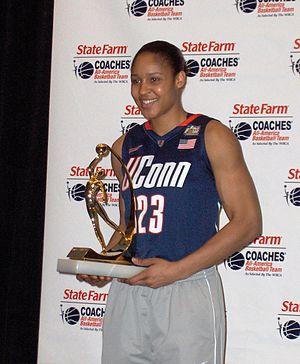
Maya Moore est une joueuse américaine de basket-ball, évoluant au poste d’ailière, née le 11 juin 1989 à Jefferson City, double championne NCAA 2009 et 2010 avec les Huskies du Connecticut et championne du monde 2010 et 2014 avec l'équipe nationale américaine.
Le Wade Trophy ou Trophée Wade est une récompense décernée annuellement à la meilleure basketteuse universitaire de Division I National Collegiate Athletic Association. Il est nommé d'après l'entraîneuse triple championne de Delta State University Lily Margaret Wade. Il est remis depuis 1978. Il est sponsorisé par State Farm Insurance et est décerné par la convention de la Women's Basketball Coaches Association.